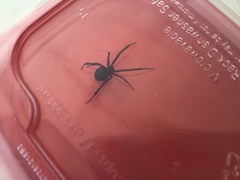
Species: Lactrodectus_hesperus